Kearsarge-class battleship

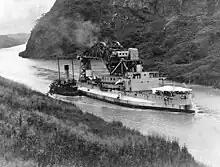
"Kearsarge" as "Crane Ship No. 1" passing through the Panama Canal

The ships were protected with face-hardened Harvey armor, an improvement over earlier compound plates. The main strake of the belt armor extended from the forward boiler room